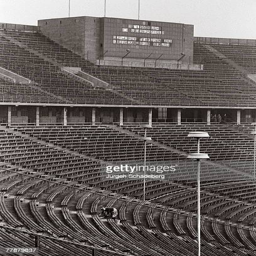
a single cleaner at work in sports stadium